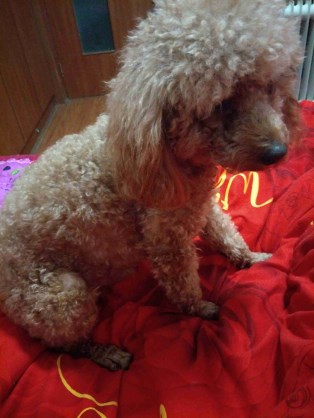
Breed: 7449-n000128-teddy